Lukas Hinds-Johnson

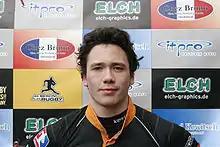
Lukas Hinds-Johnson

Lukas Hinds-Johnson (born 25 December 1988) is a German international rugby union player, playing for the RK 03 Berlin in the Rugby-Bundesliga and the German national rugby union team.